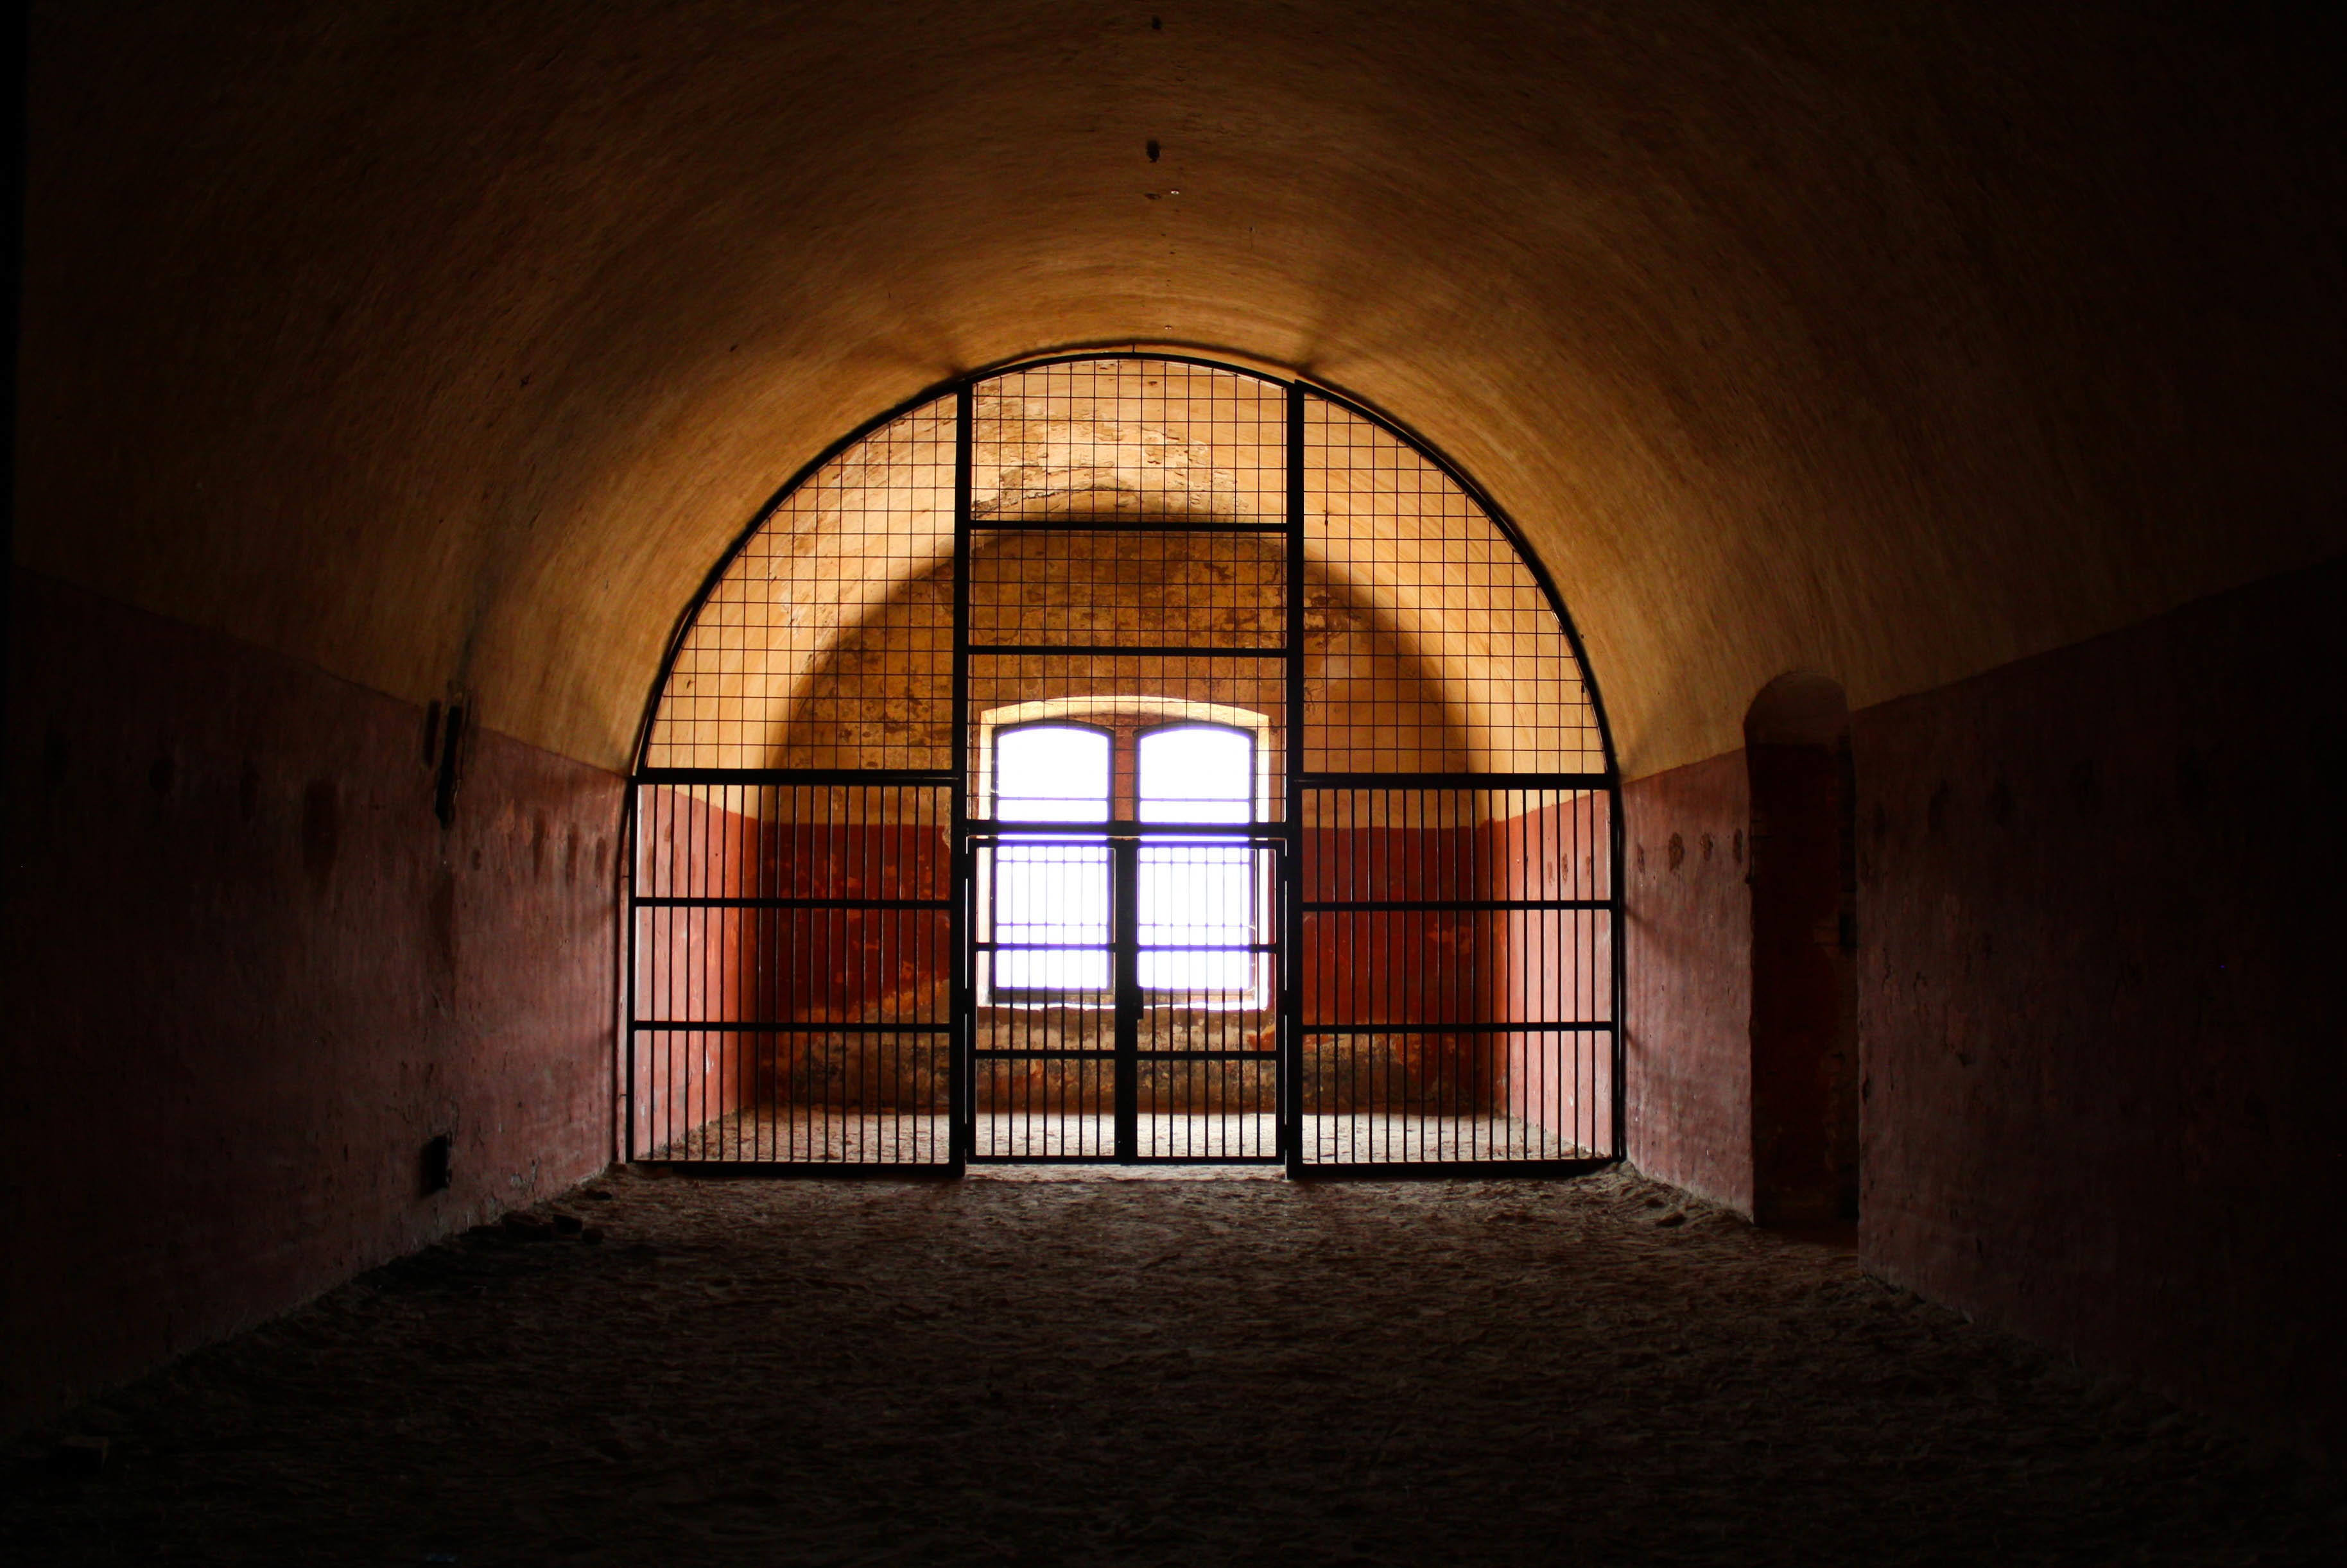
light, architecture, night, sunlight, window, building, arch, color, darkness, chapel, symmetry